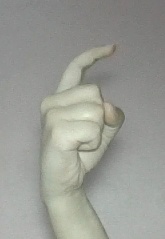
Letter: ra